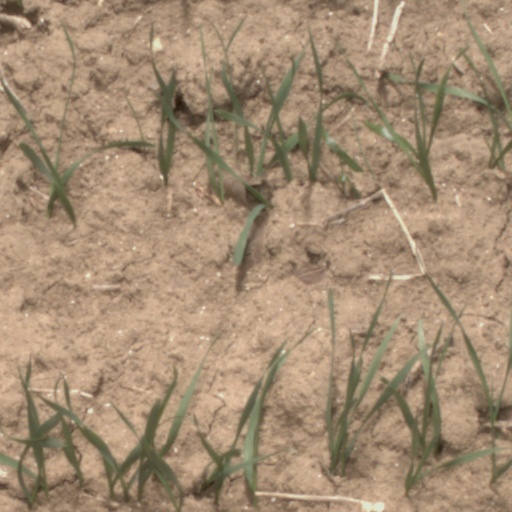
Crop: wheat